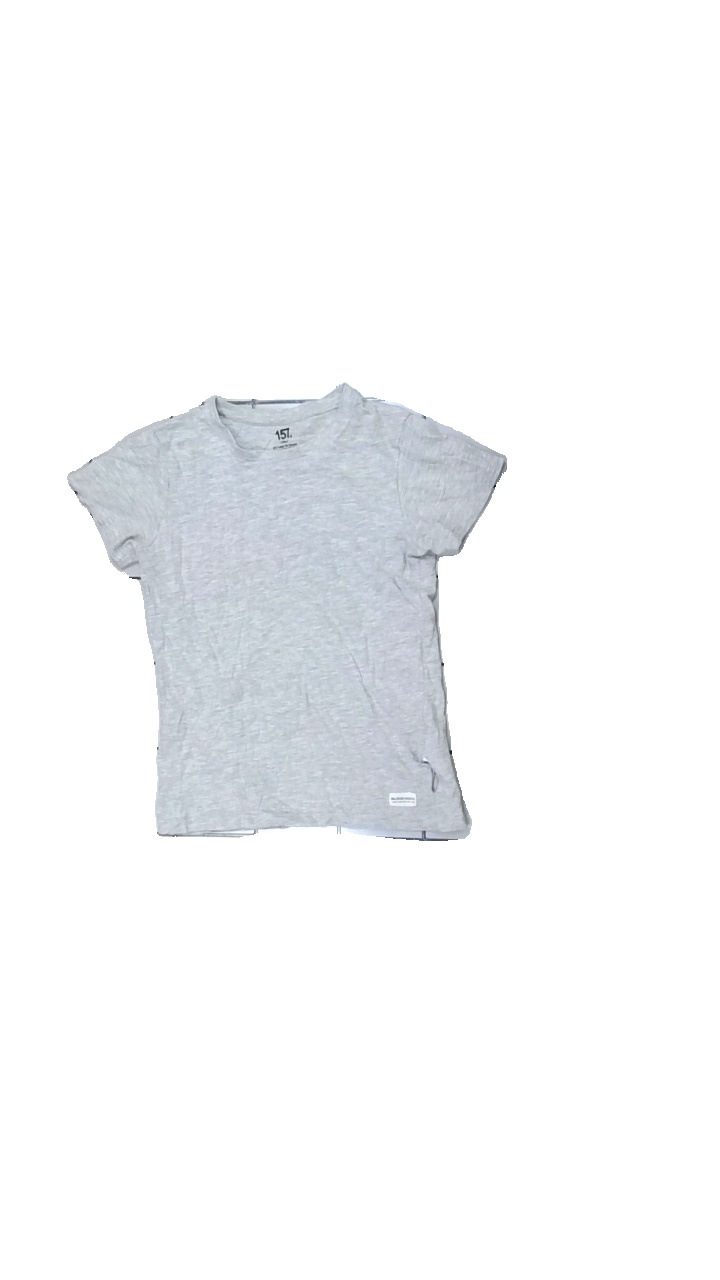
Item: T-shirt (Children)
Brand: Lager 157
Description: grå t-shirt med hål i armhåla och fram
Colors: Grey
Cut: Regular
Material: ?
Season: All
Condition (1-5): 2
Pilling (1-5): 5
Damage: hål armhåla
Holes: Major
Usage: Export
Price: <50